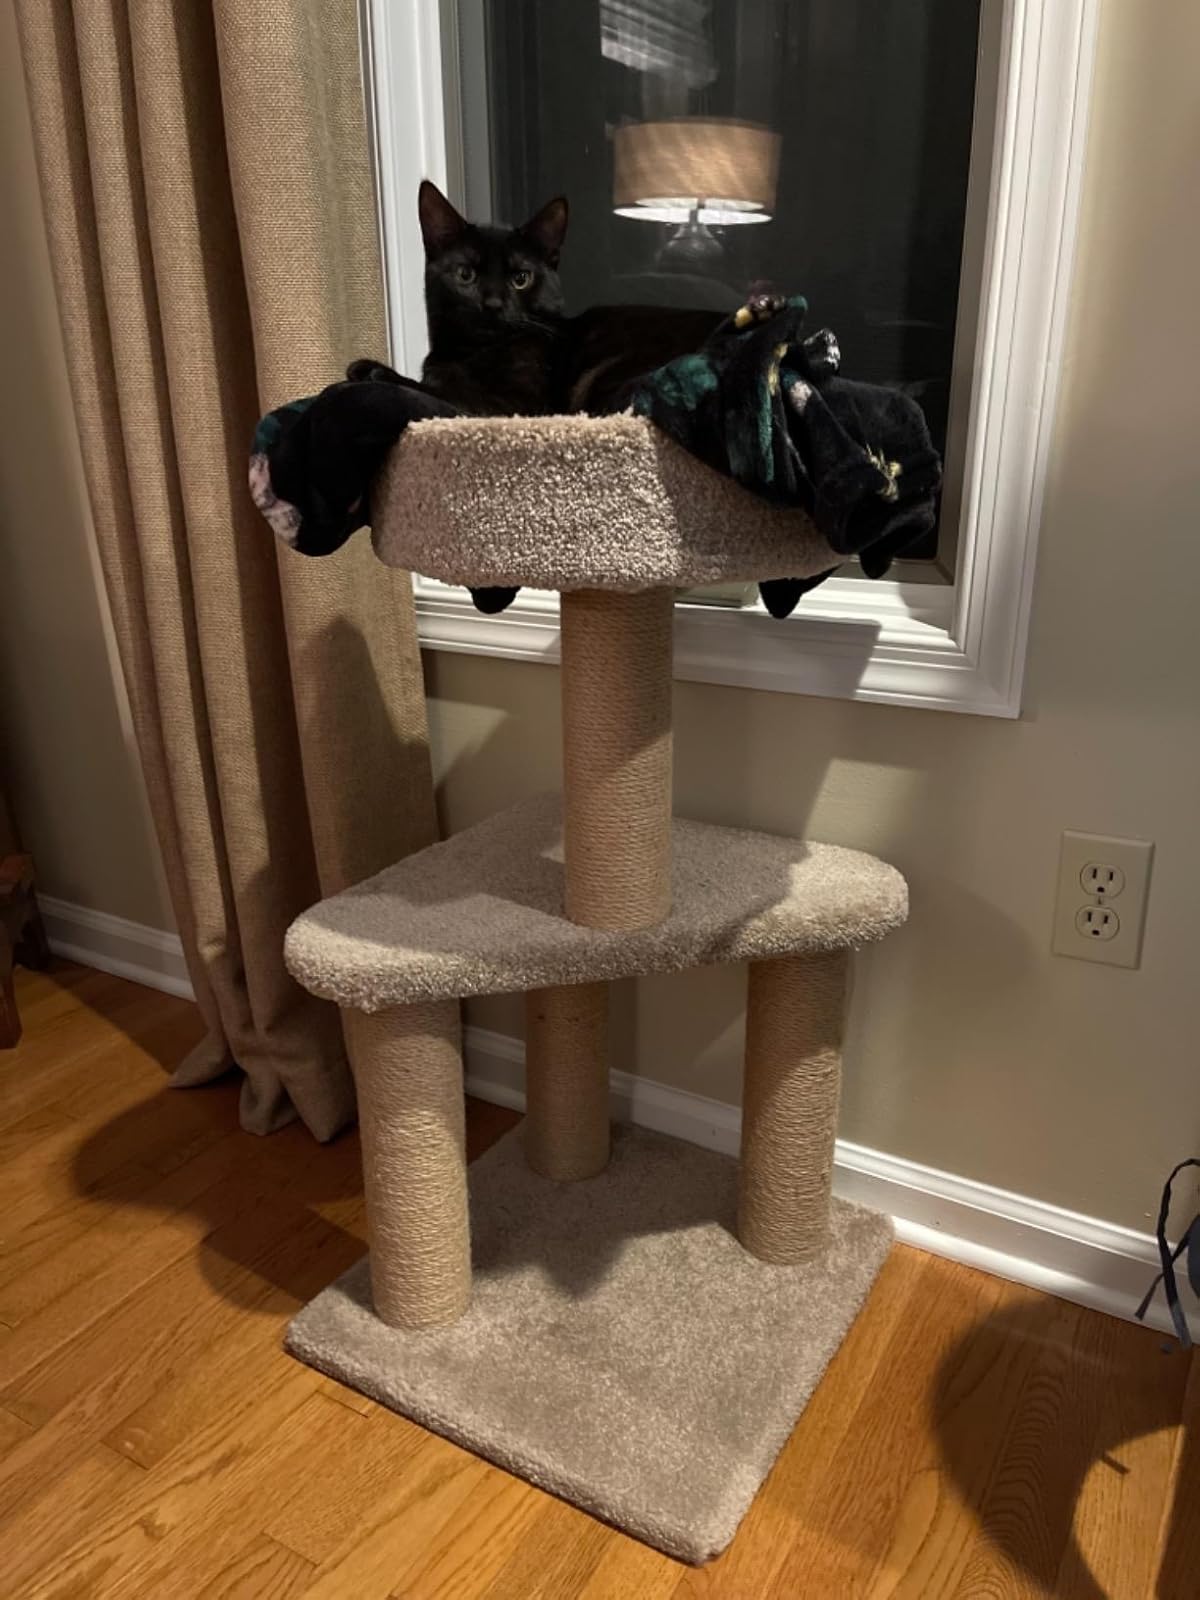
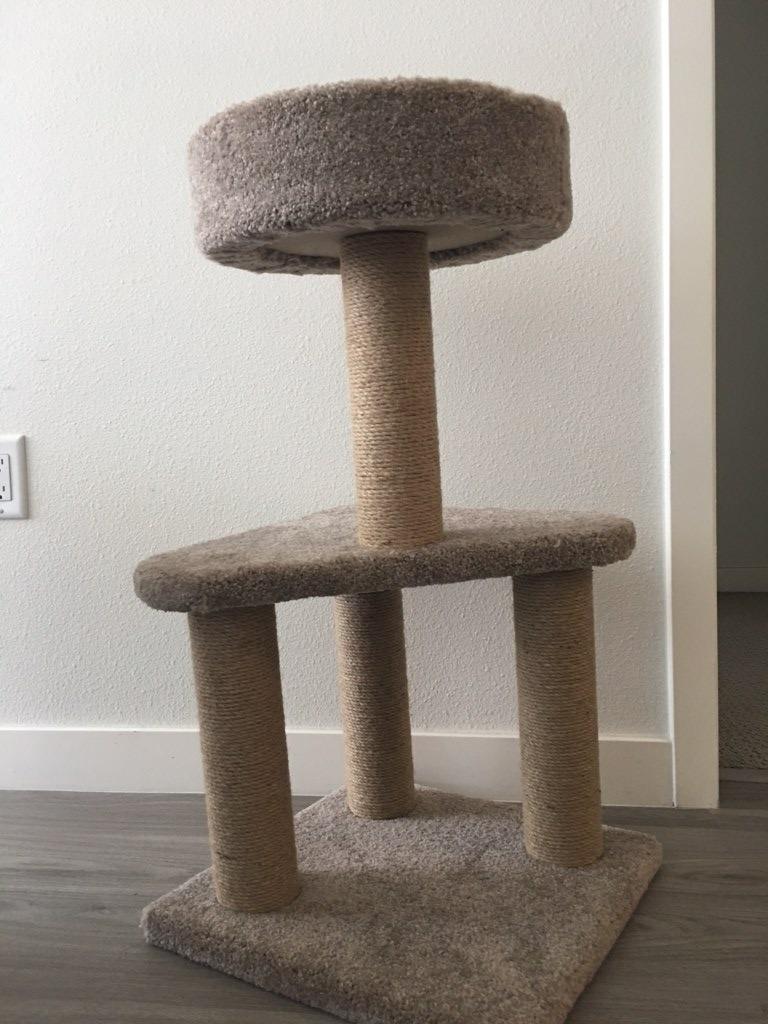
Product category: items_cat tree
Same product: yes